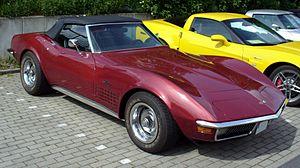
La Chevrolet Corvette est une famille d'automobiles sportives, lancée le 30 juin 1953 à Flint, dans le Michigan, par la marque américaine Chevrolet. Un prototype aux lignes strictement identiques avait été présenté au début de l'année 1953 au General Motors Motorama, le salon de l'auto organisé par General Motors dans l'hôtel Waldorf-Astoria de New York.
La Chevrolet Corvette (C3) est une voiture de sport produite de 1967 à 1982 par Chevrolet pour les années modèles 1968 à 1982. Les moteurs et les composants du châssis provenaient principalement de la génération précédente, mais la carrosserie et l'intérieur étaient nouveaux. Elle a établi de nouveaux records de vente avec 53 807 produits pour l'année modèle 1979. La C3 est la troisième génération de la Chevrolet Corvette et elle porte pour la deuxième fois le nom Stingray, mais uniquement pour les années modèles 1969-1976, et en un seul mot, par opposition à Sting Ray utilisé pour la génération C2 de 1963-1967. Ce nom disparaîtra ensuite jusqu'en 2014, date à laquelle il sera repris pour la sortie de la Chevrolet C7.